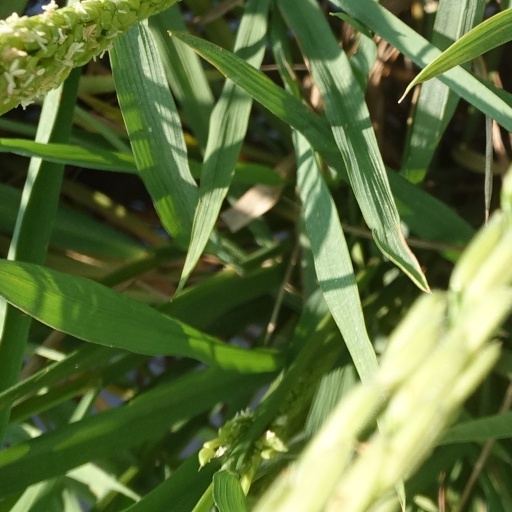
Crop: rice